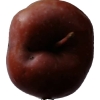
Label: Apple 18